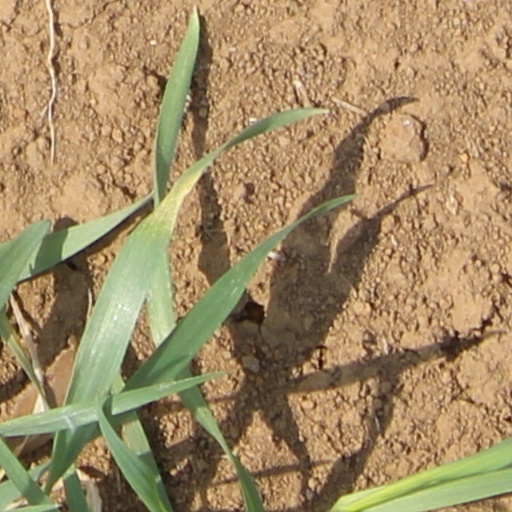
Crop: wheat